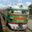
Label: train